Al Hodge

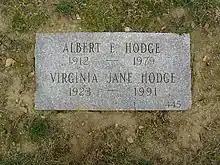
The grave of Al Hodge in Kensico Cemetery

Hodge largely dropped from sight after 1975. He lived for four years in the George Washington Hotel in New York City, his room crammed with collectible items from his career as Captain Video. He is said to have struggled with alcoholism.